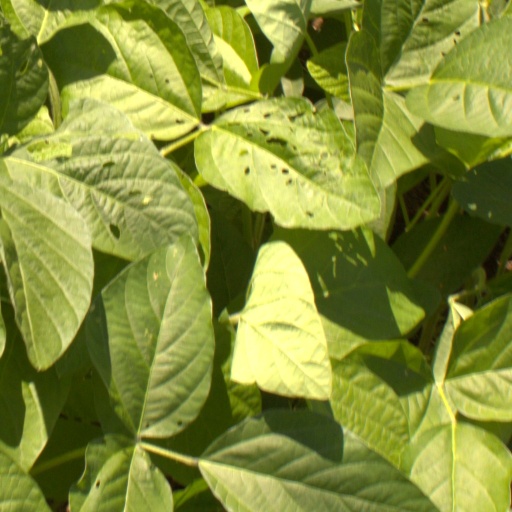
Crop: soybean